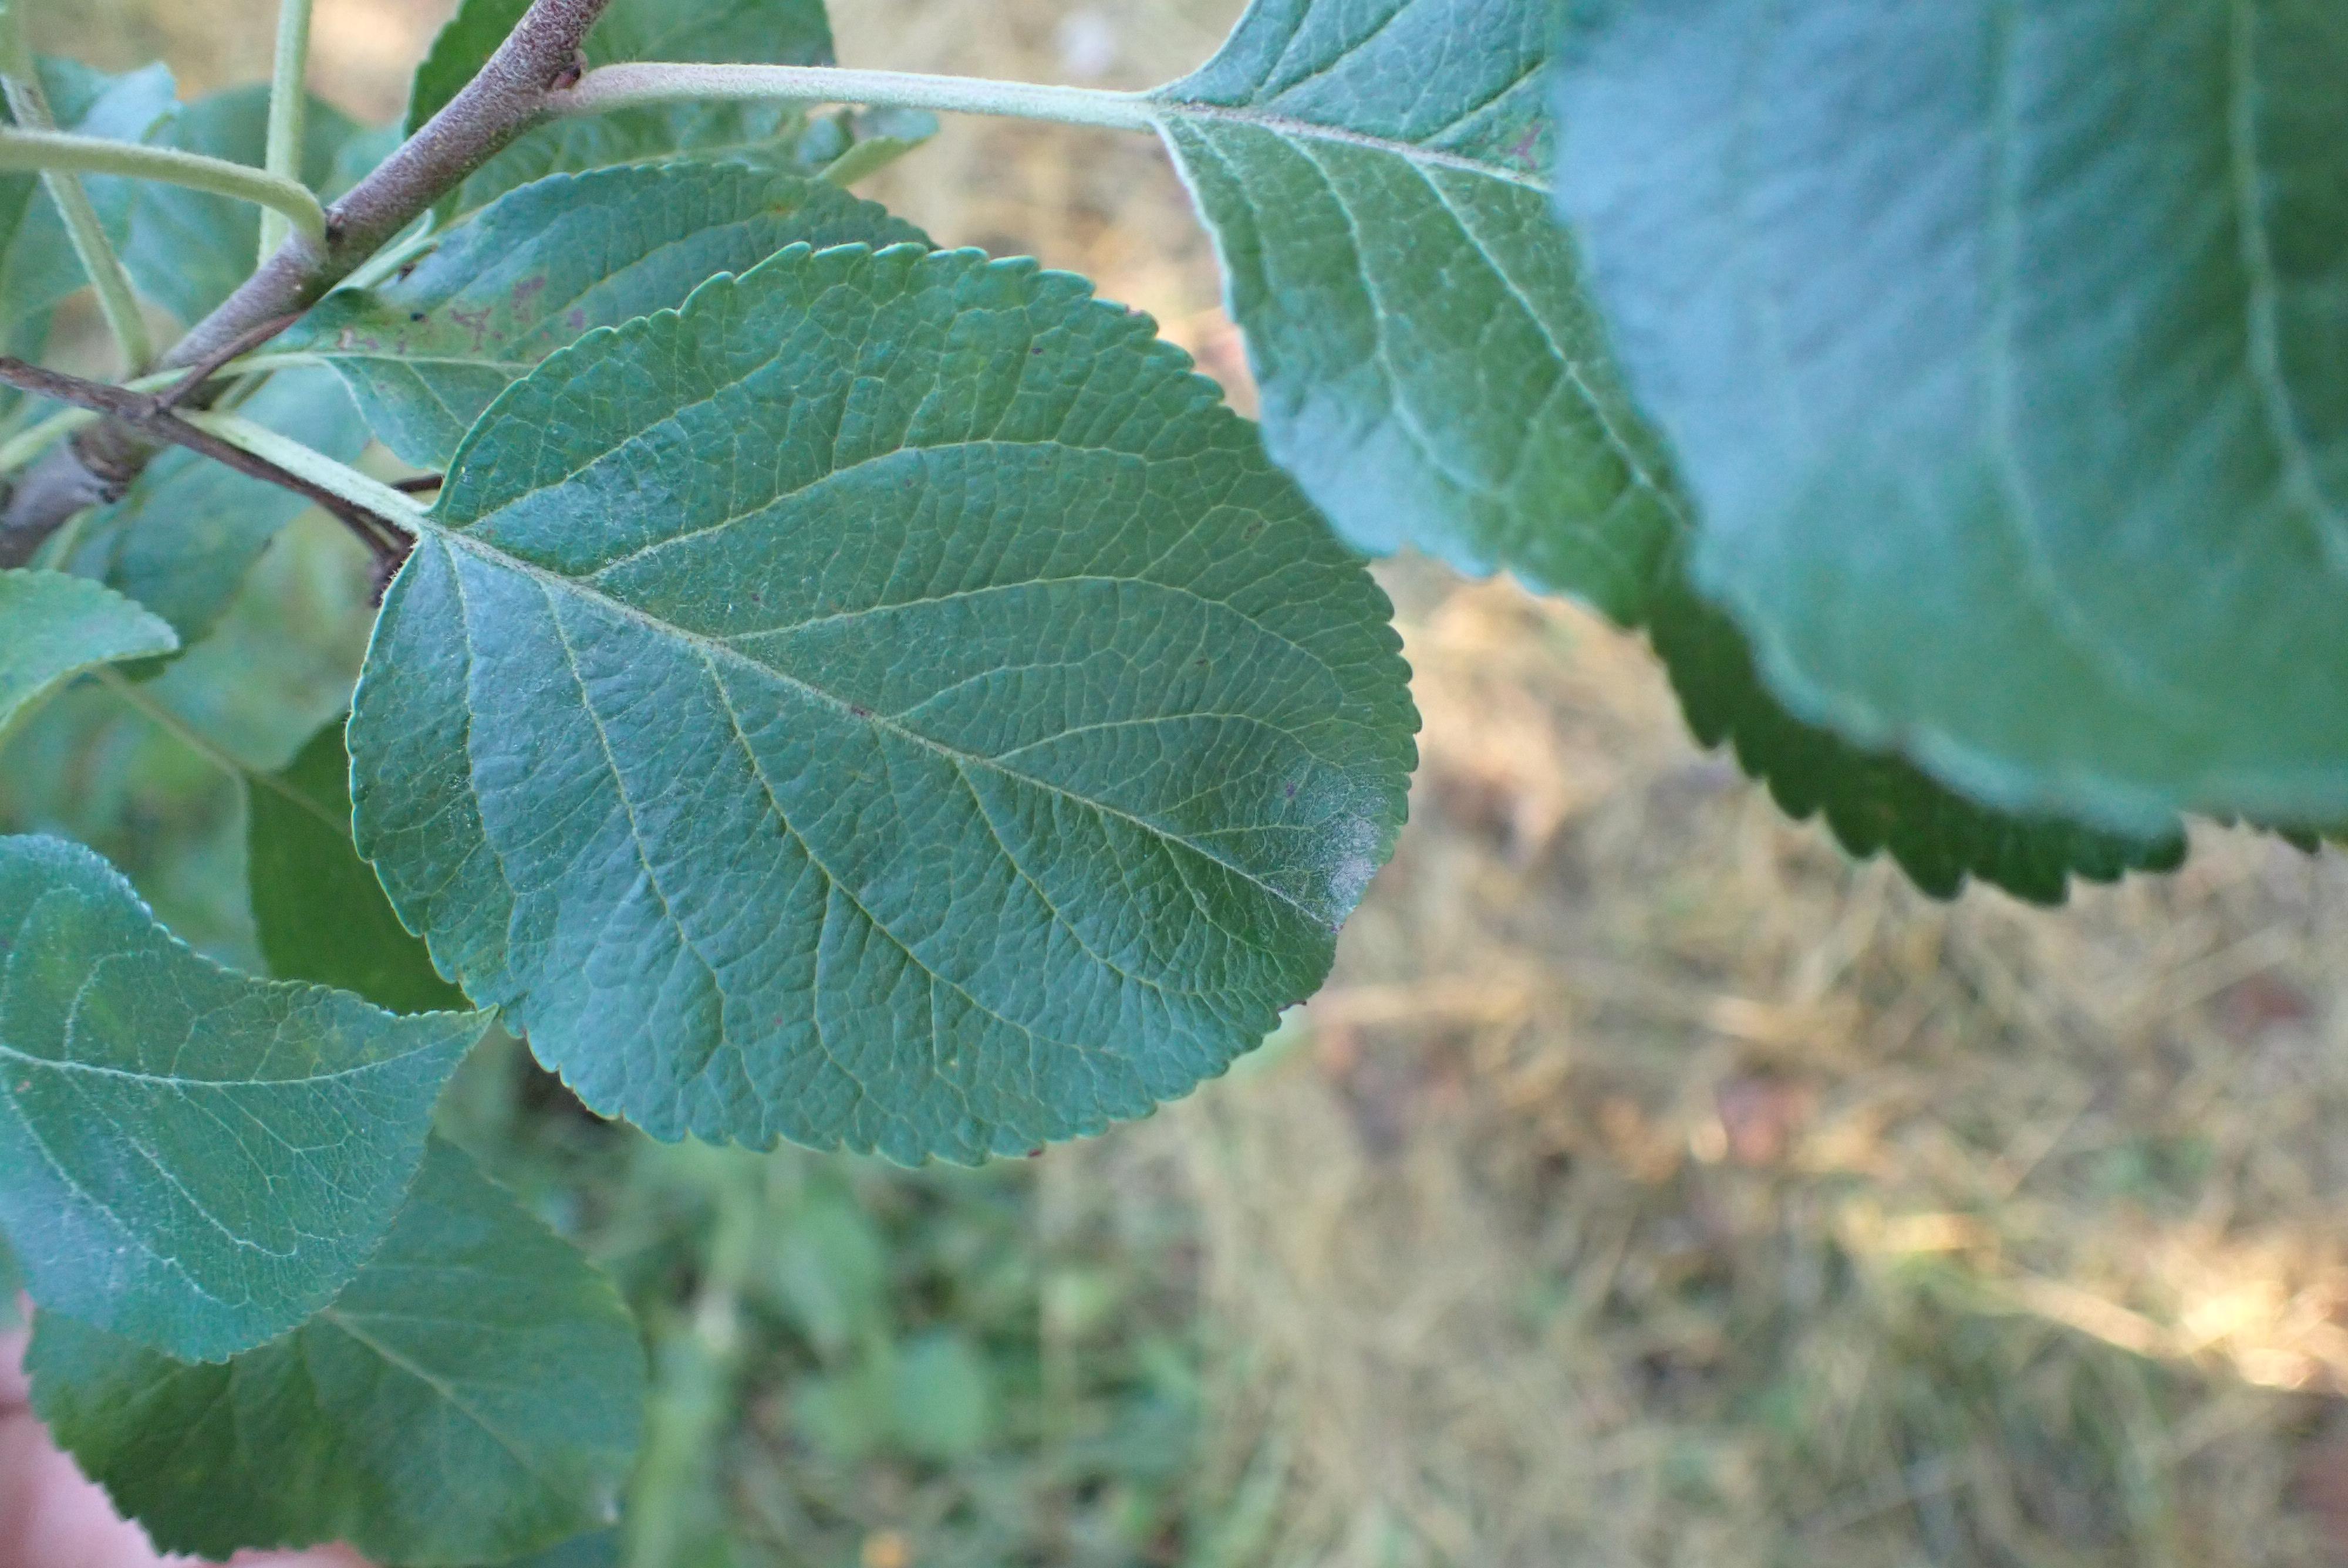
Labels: healthy